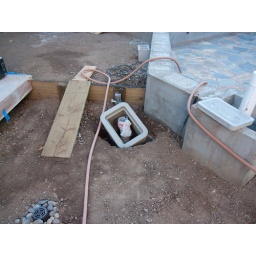
water bowl pump will go in this box